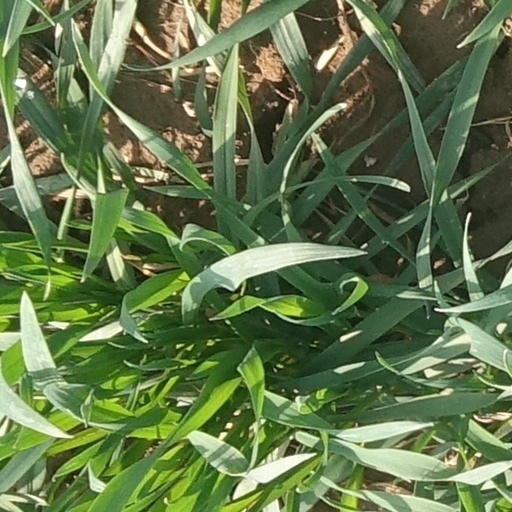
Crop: wheat